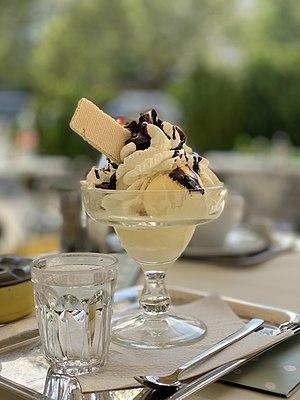
De la crème glacée servie dans un verre à cocktail, avec de la crème fouettée et du chocolat liquide